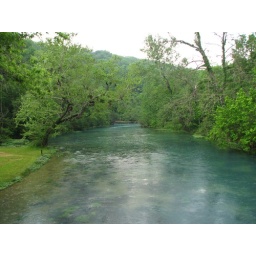
The blue in the water is due to various minerals in the water and the depth of the water. Makes for some neat effects!